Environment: real
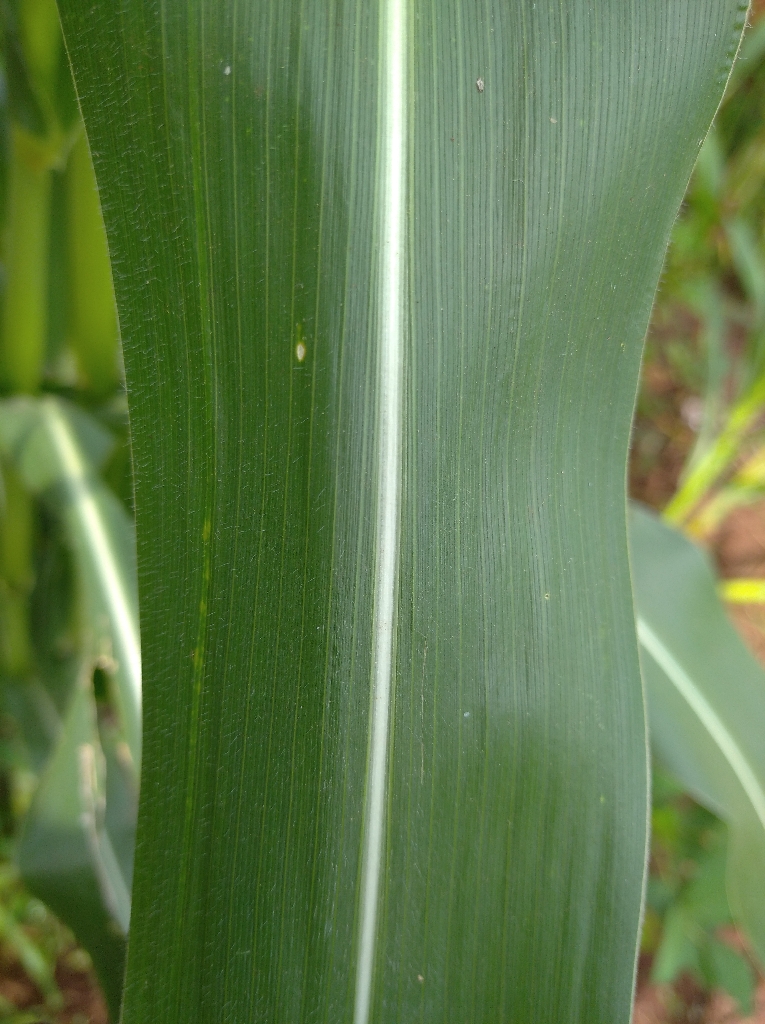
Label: healthy